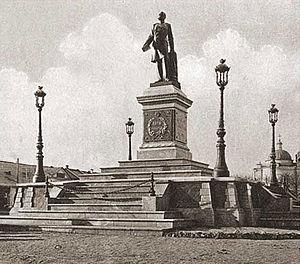
Monument à l'empereur Alexandre II à Ekaterinbourg, en Russie.